History of WWE

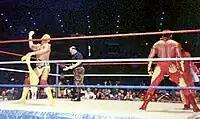
Hulk Hogan (left), Sergeant Slaughter (centre) and Brutus Beefcake (right) were mainstays of 1980's WWF wrestling

In 1980, Vincent K. McMahon, the son of Vincent J. McMahon, founded Titan Sports, Inc. and applied trademarks for the initials "WWF". Two years later in 1982, McMahon purchased Capitol Sports, the parent company of the WWF, from his father and associates Gorilla Monsoon and Arnold Skaaland. Seeking to make the WWF the premier wrestling promotion in the world, he began an expansion process that fundamentally changed the industry. In an interview with "Sports Illustrated", McMahon noted: